Maicon (footballer, born 1990)

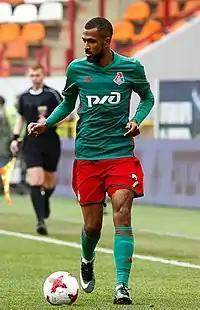
Maicon in action with Lokomotiv Moscow in 2017

Maicon Marques Bitencourt (born 18 February 1990), simply known as Maicon, is a Brazilian professional footballer who plays as a winger.